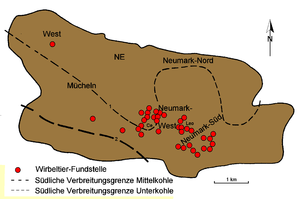
Le gisement de fossiles du Geiseltal se trouve dans la région où l'on exploitait du lignite au sud de la ville de Halle en Saxe-Anhalt. Il représente un gisement important de plantes et d'animaux morts, de l'époque de l'Éocène moyen. On a exploité au Geiseltal depuis 1698 du lignite à ciel ouvert, mais les premiers fossiles n'ont été remarqués qu'au début du XXᵉ siècle plutôt par hasard. Les fouilles scientifiques planifiées ont commencé en 1925, animées par l'Université Martin-Luther de Halle-Wittenberg. Les recherches, interrompues par la seconde Guerre mondiale, peuvent être subdivisées en deux phases. En raison de la fin progressive des couches de lignite, les fouilles ont commencé à ralentir à partir du milieu des années 1980, et ont été définitivement terminées au début du troisième millénaire.